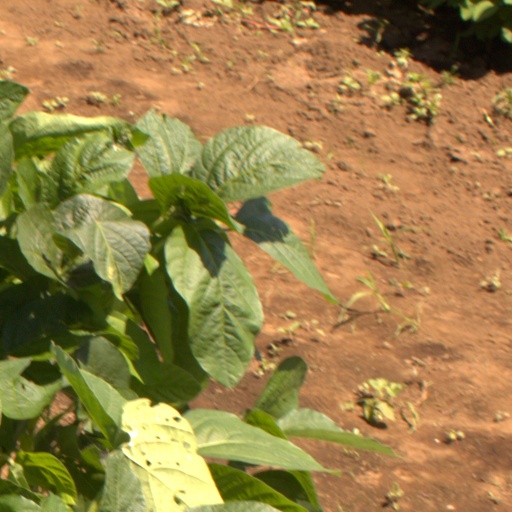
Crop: soybean